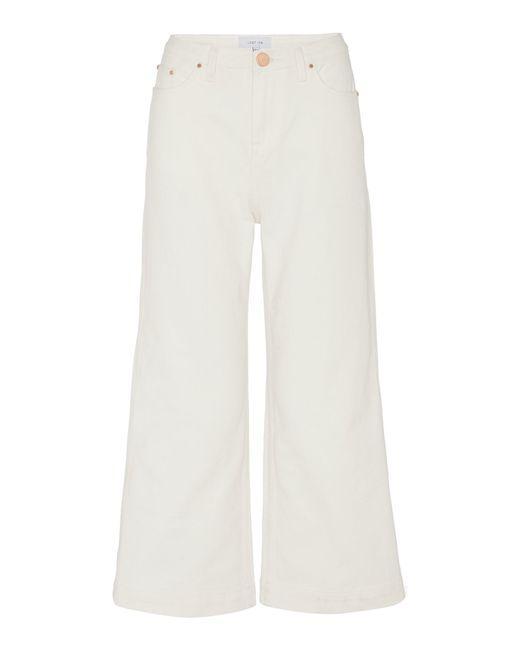
Weiße Jeans mit lockerer Passform für Damen